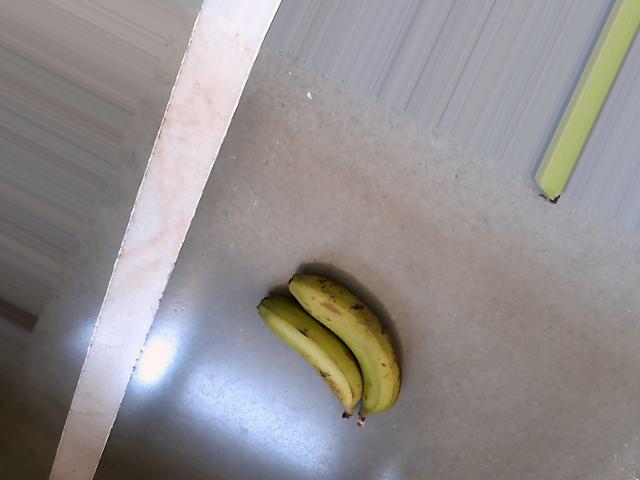
Label: Raw_Banana